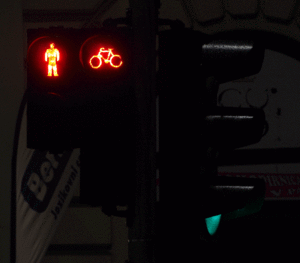
Trafiksignal / Trafiksignaler for fodgængere og cyklister / Europæisk standard
Animation af trafiksignal (fodgænger, cyklist og trafik). Ljubljana, Slovenien.
Trafiksignal eller trafiklys er de mest almindelige betegnelser for udstyret i et lysreguleret vejkryds.